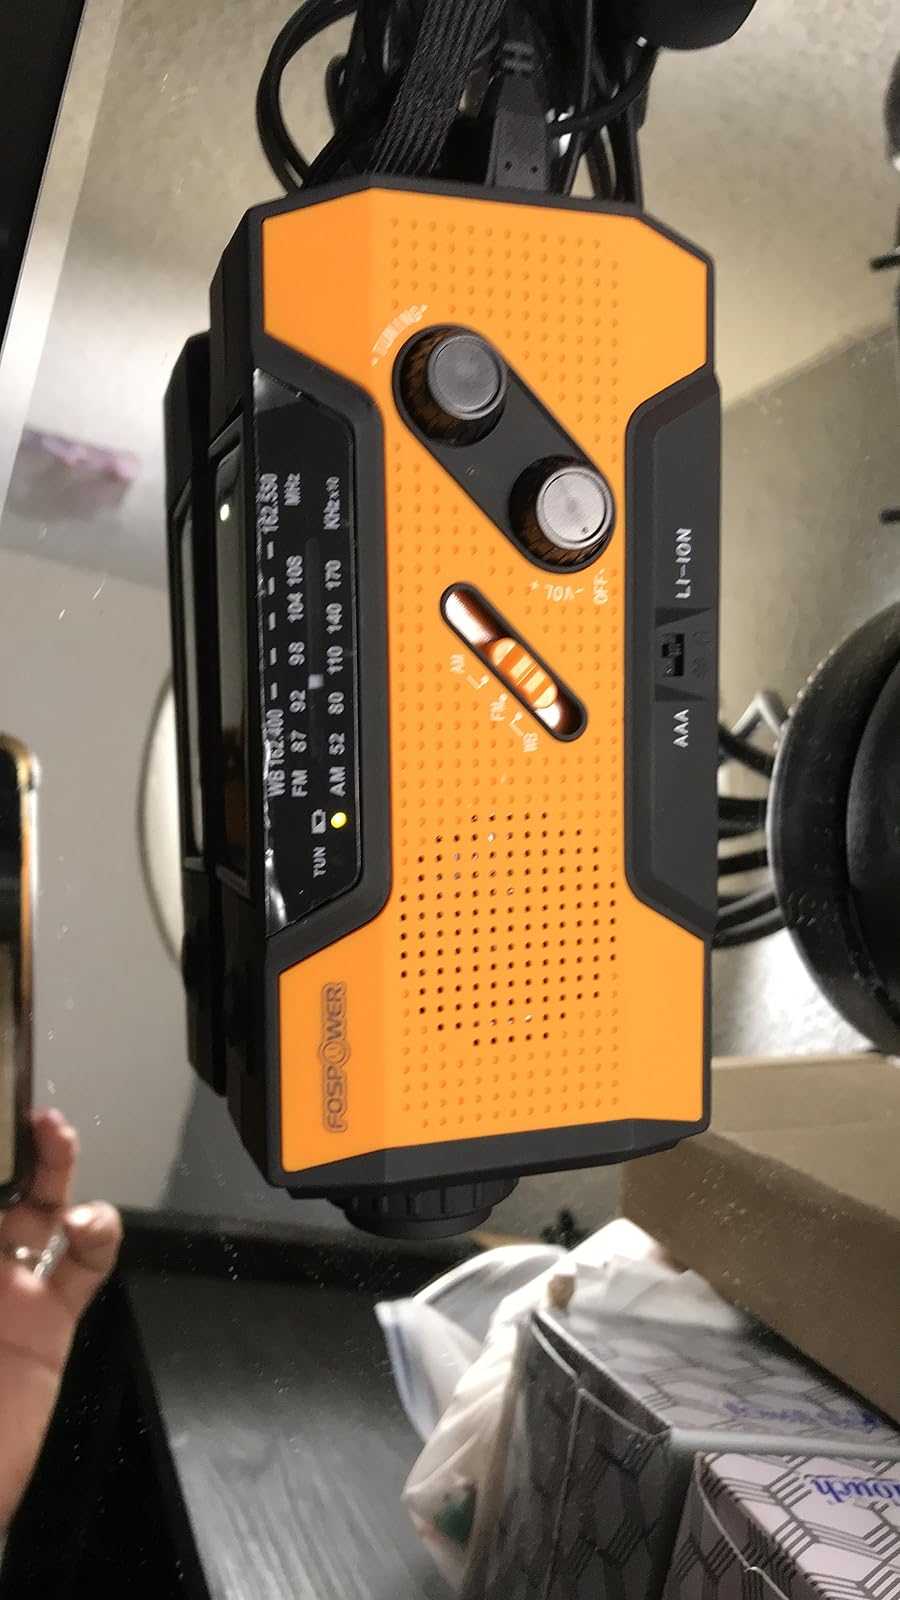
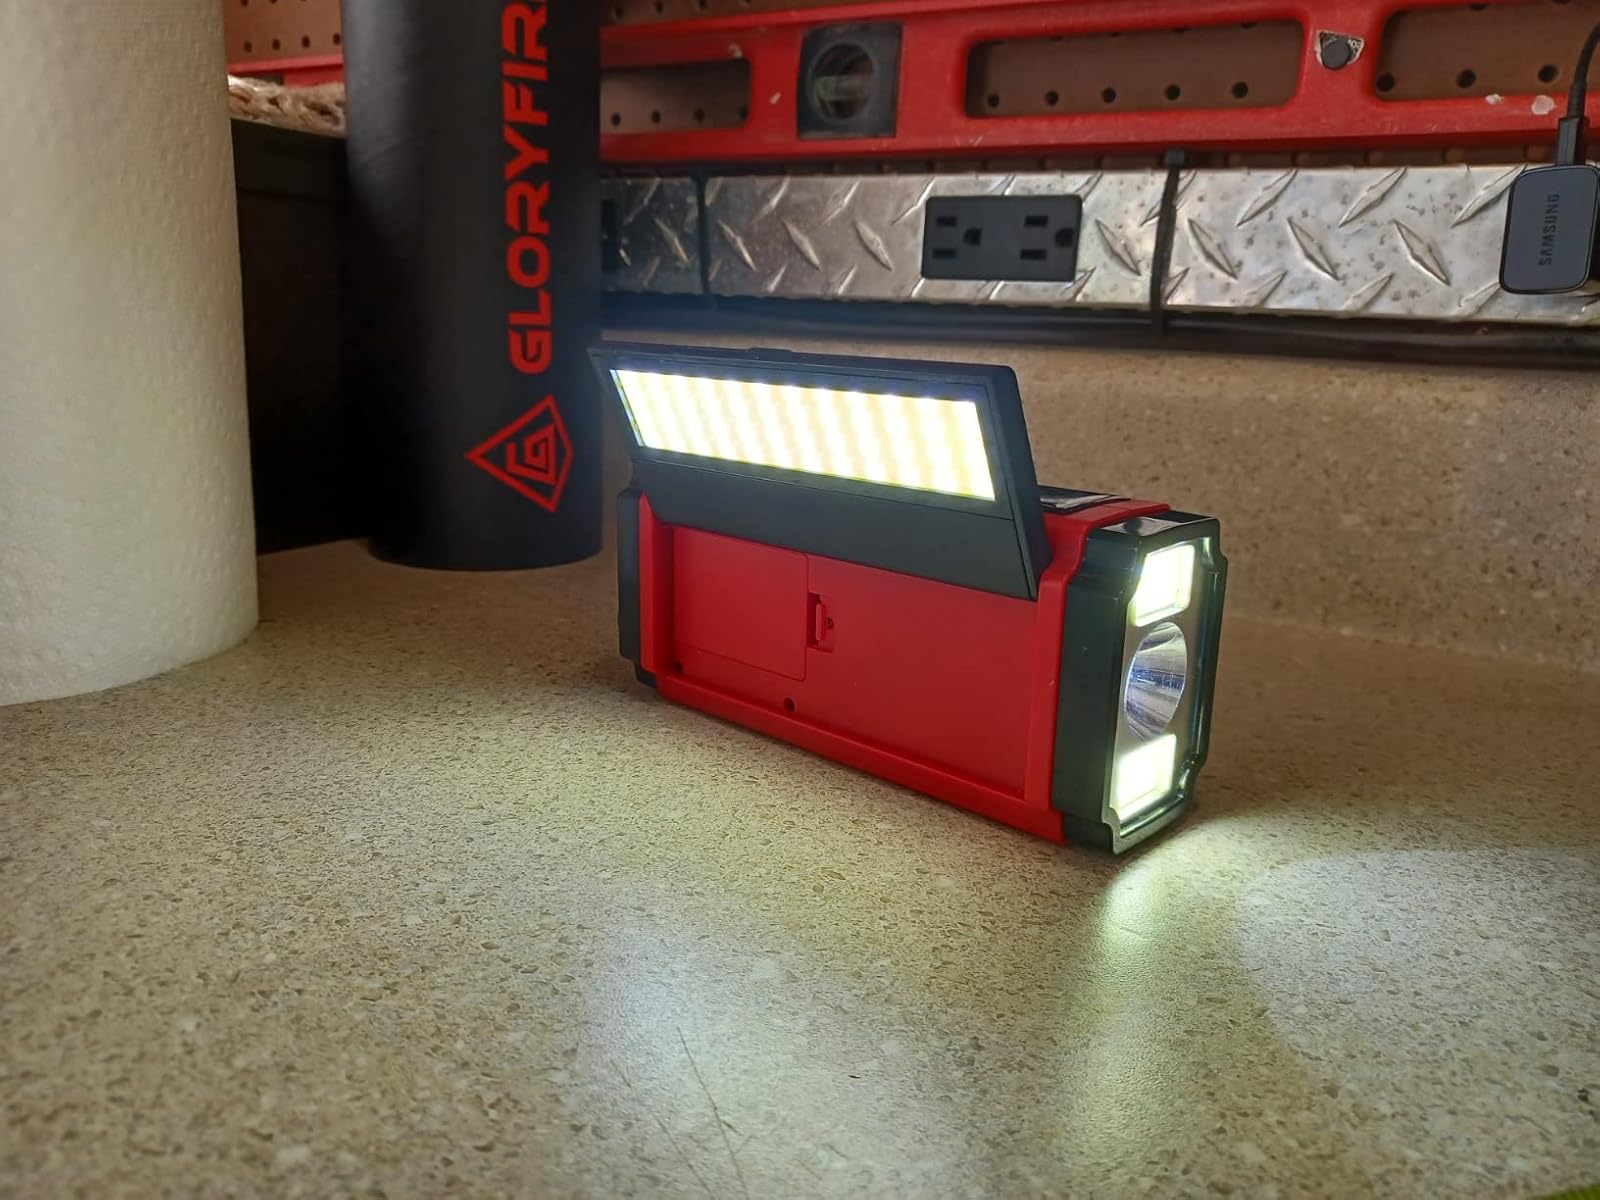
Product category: radio
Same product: no